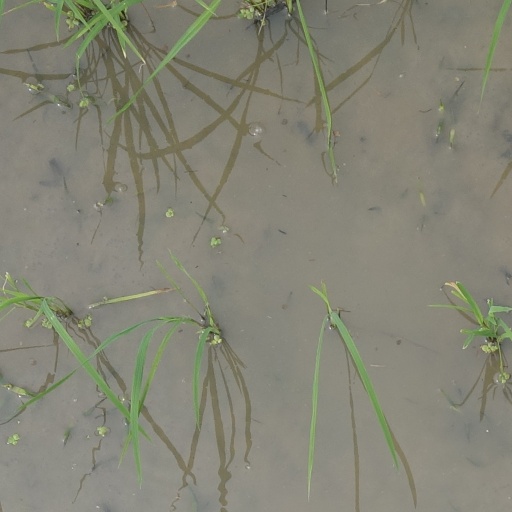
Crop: rice